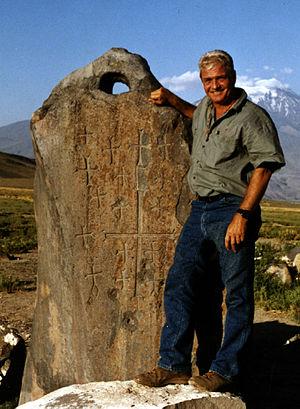
David Fasold est un ancien capitaine de marine marchande, plus connu pour son ouvrage The Ark of Noah qui relate ses premières expéditions sur le site de Durupinar en Turquie, lieu de repos supposé de l'arche de Noé. Fasold se qualifie lui-même d'« archologiste ».
Le site de Durupınar est un site montagneux en forme de bateau situé au nord-est de la Turquie, dans les monts Tenderuk. Il a été baptisé d'après le nom d'Ilhan Durupınar, un capitaine de l'armée turque qui identifia cette formation rocheuse lors d'une mission aérienne de cartographie menée pour le compte de l'OTAN, en 1959. Nombreux sont ceux qui, jusqu'à aujourd'hui, estiment qu'il s'agit des traces laissées par l'arche de Noé, qui se serait échouée dans la région selon la Bible.